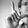
ASL letter: L